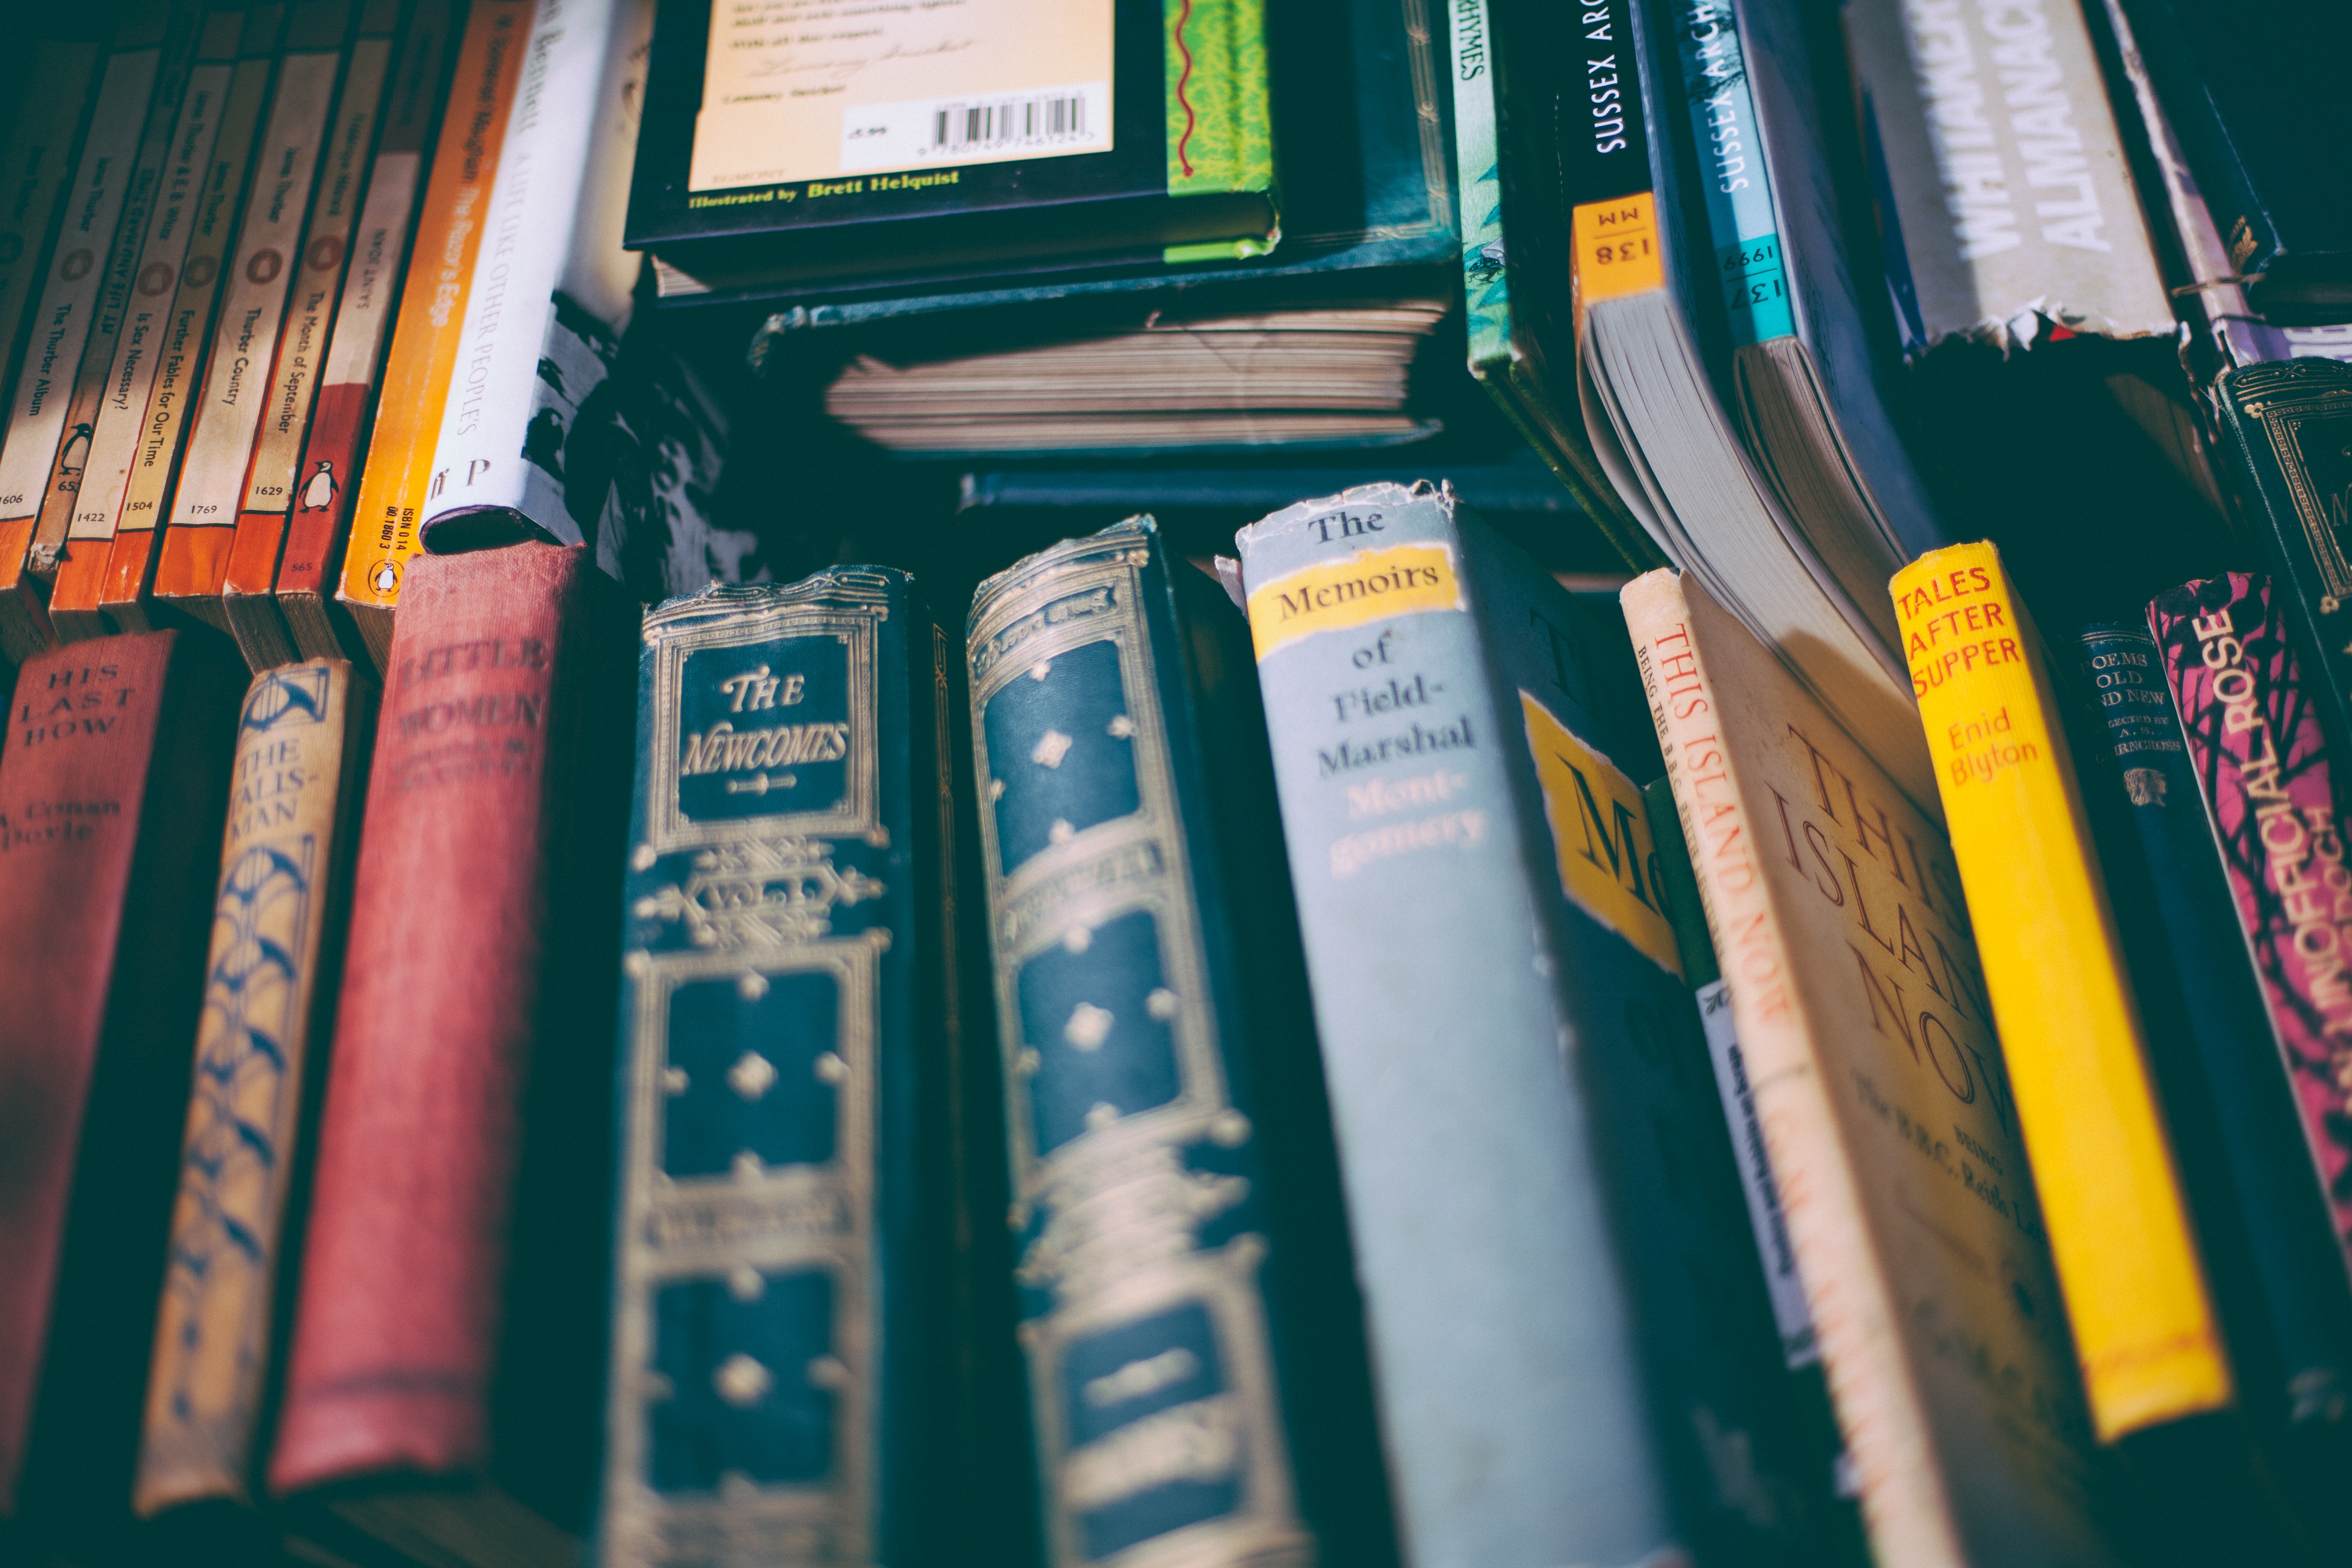
book, vintage, number, green, vehicle, color, money, shelf, blue, business, yellow, paper, education, research, bookcase, colour, colors, literature, library, books, text, university, stock, school, shape, data, finance, knowledge, book stack, personal computer hardware, story books, vintage collection